Italian Renaissance painting

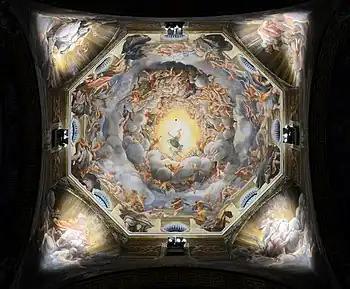
Correggio: "Assumption of the Virgin"

Leonardo achieved a degree of realism in the expression of human emotion, prefigured by Giotto but unknown since Masaccio's "Adam and Eve". Leonardo's "Last Supper", painted from 1495 to 1498 in the refectory of the Convent of Santa Maria delle Grazie (Milan), became the benchmark for religious narrative painting for the next half millennium. Many other Renaissance artists painted versions of the Last Supper, but only Leonardo's was destined to be reproduced countless times in wood, alabaster, plaster, lithograph, tapestry, crochet, and table-carpets.